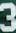
Number: 3